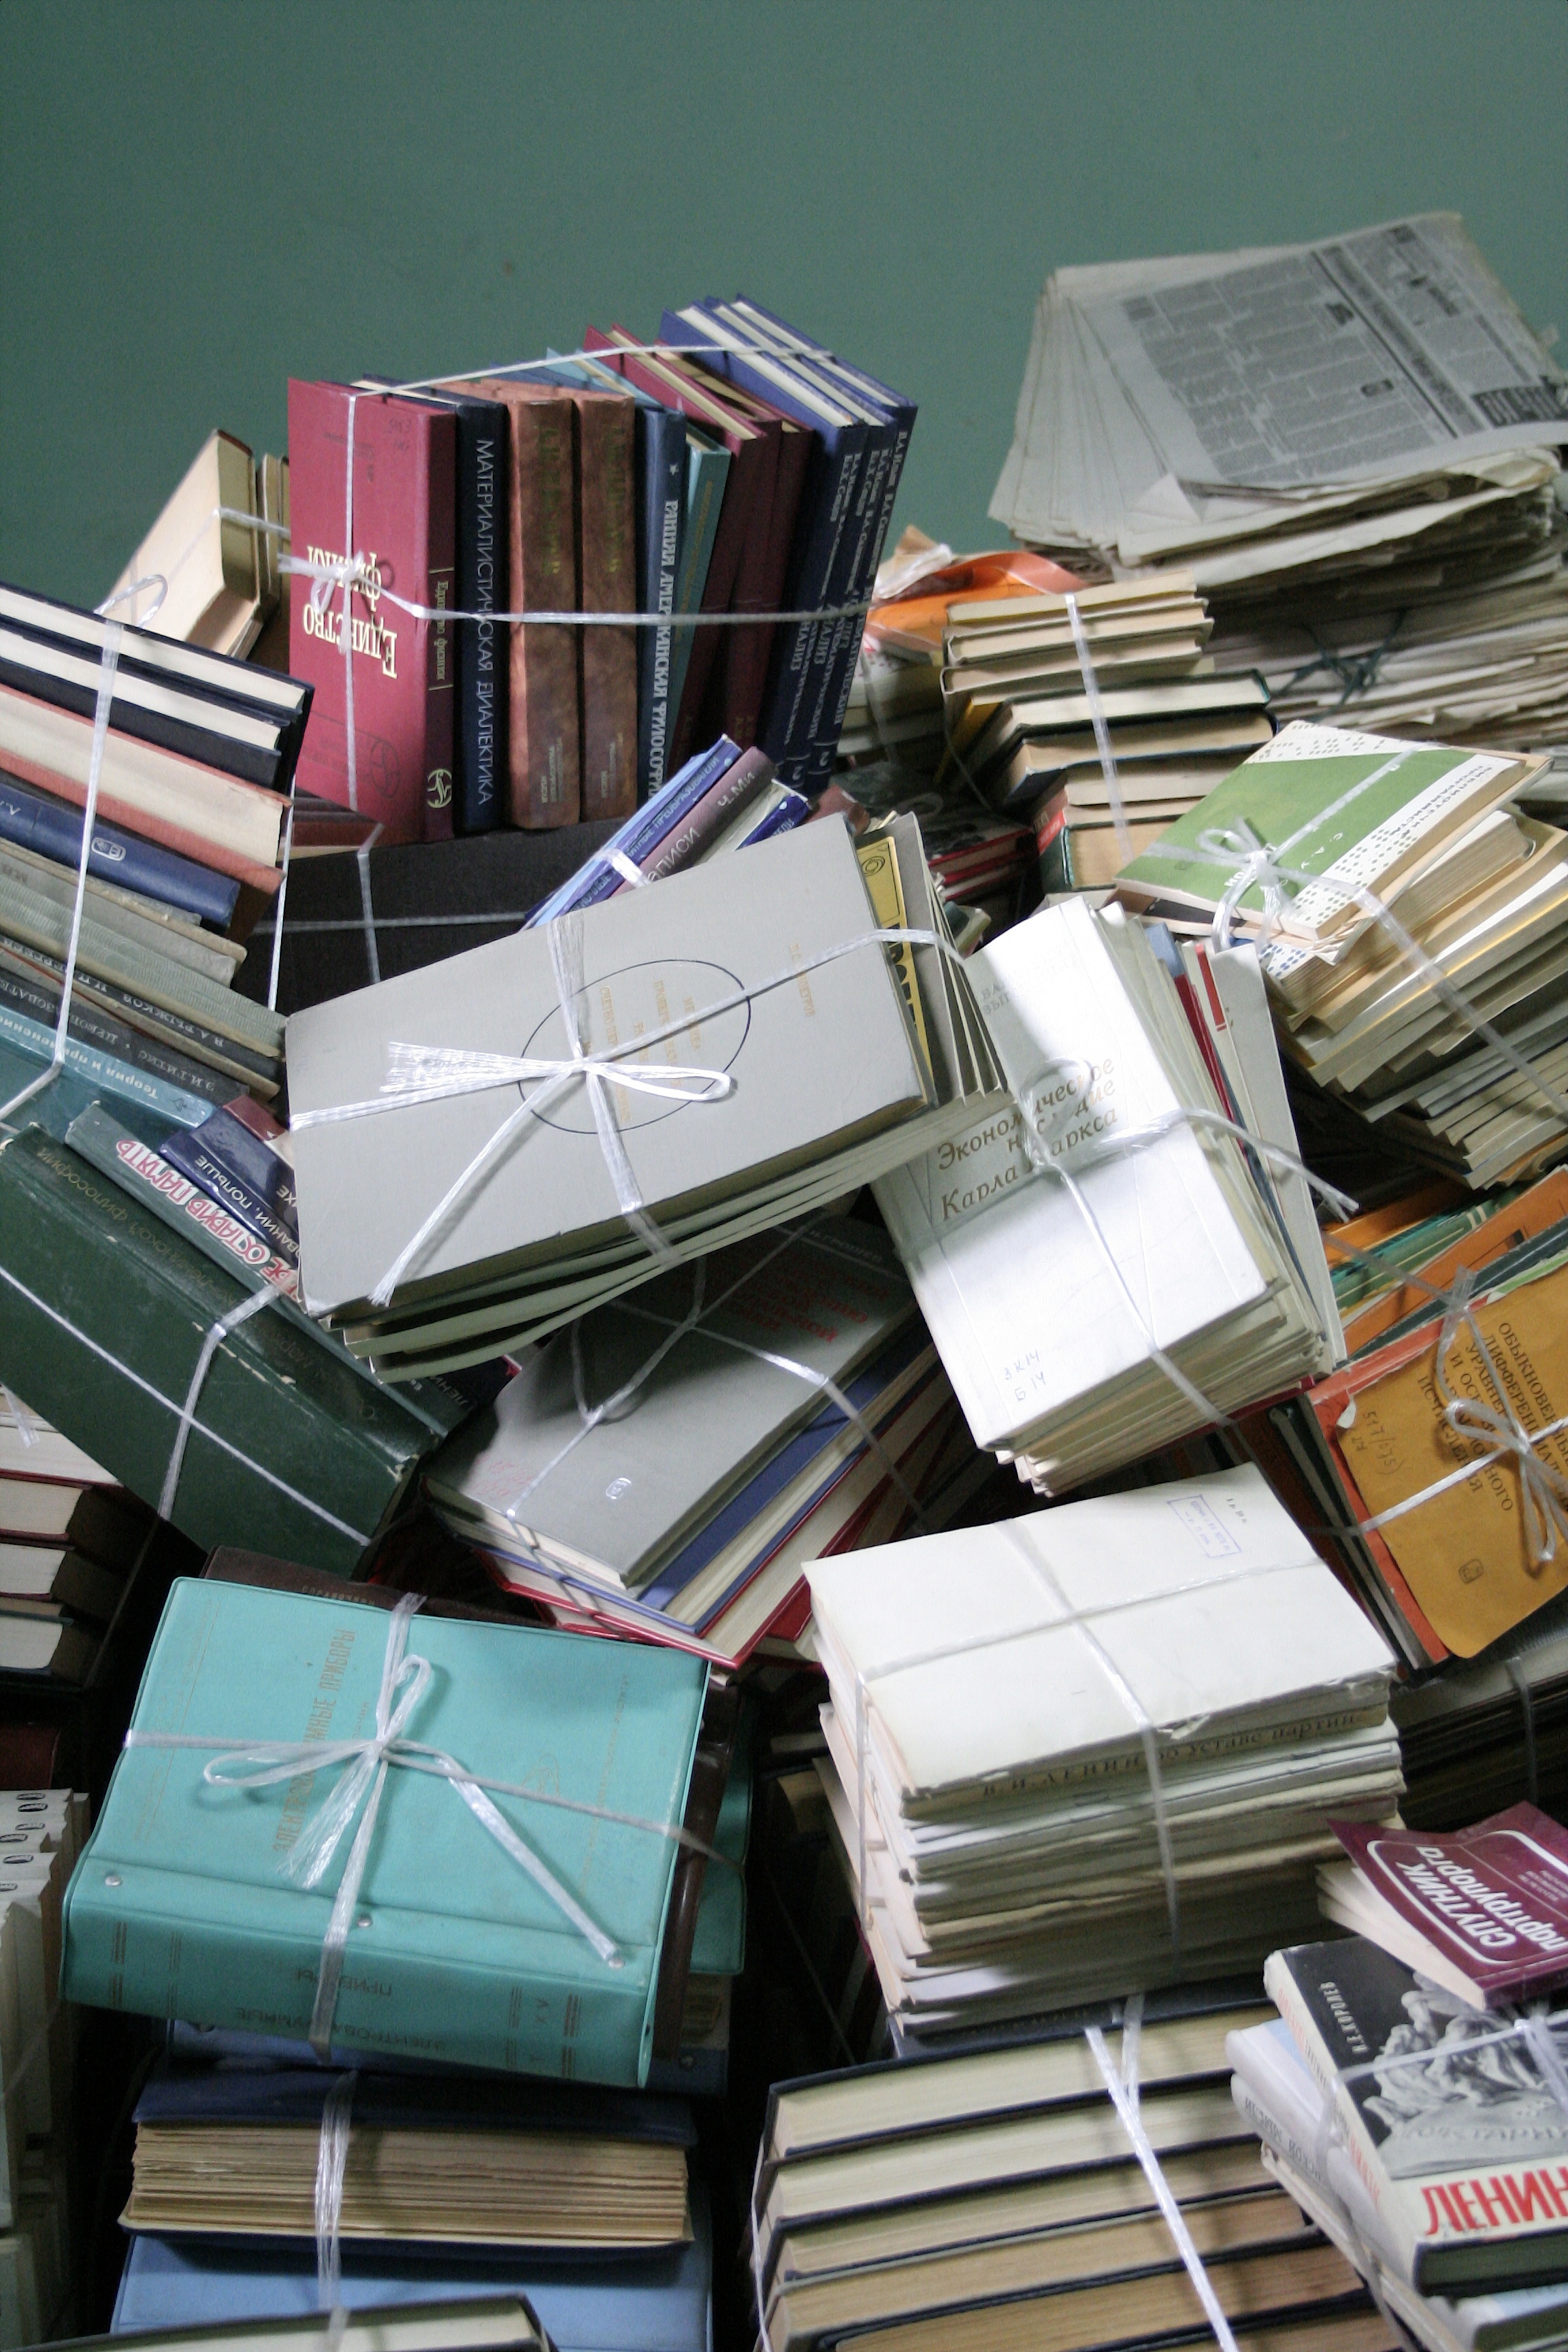
wood, old, paper, cash, art, marx, library, books, philosophy, lenin, garbage, scrap, materialism, the soviet union, the ussr, knowledge, old books, pile of books, dialectical materialism, wastepaper, pack books